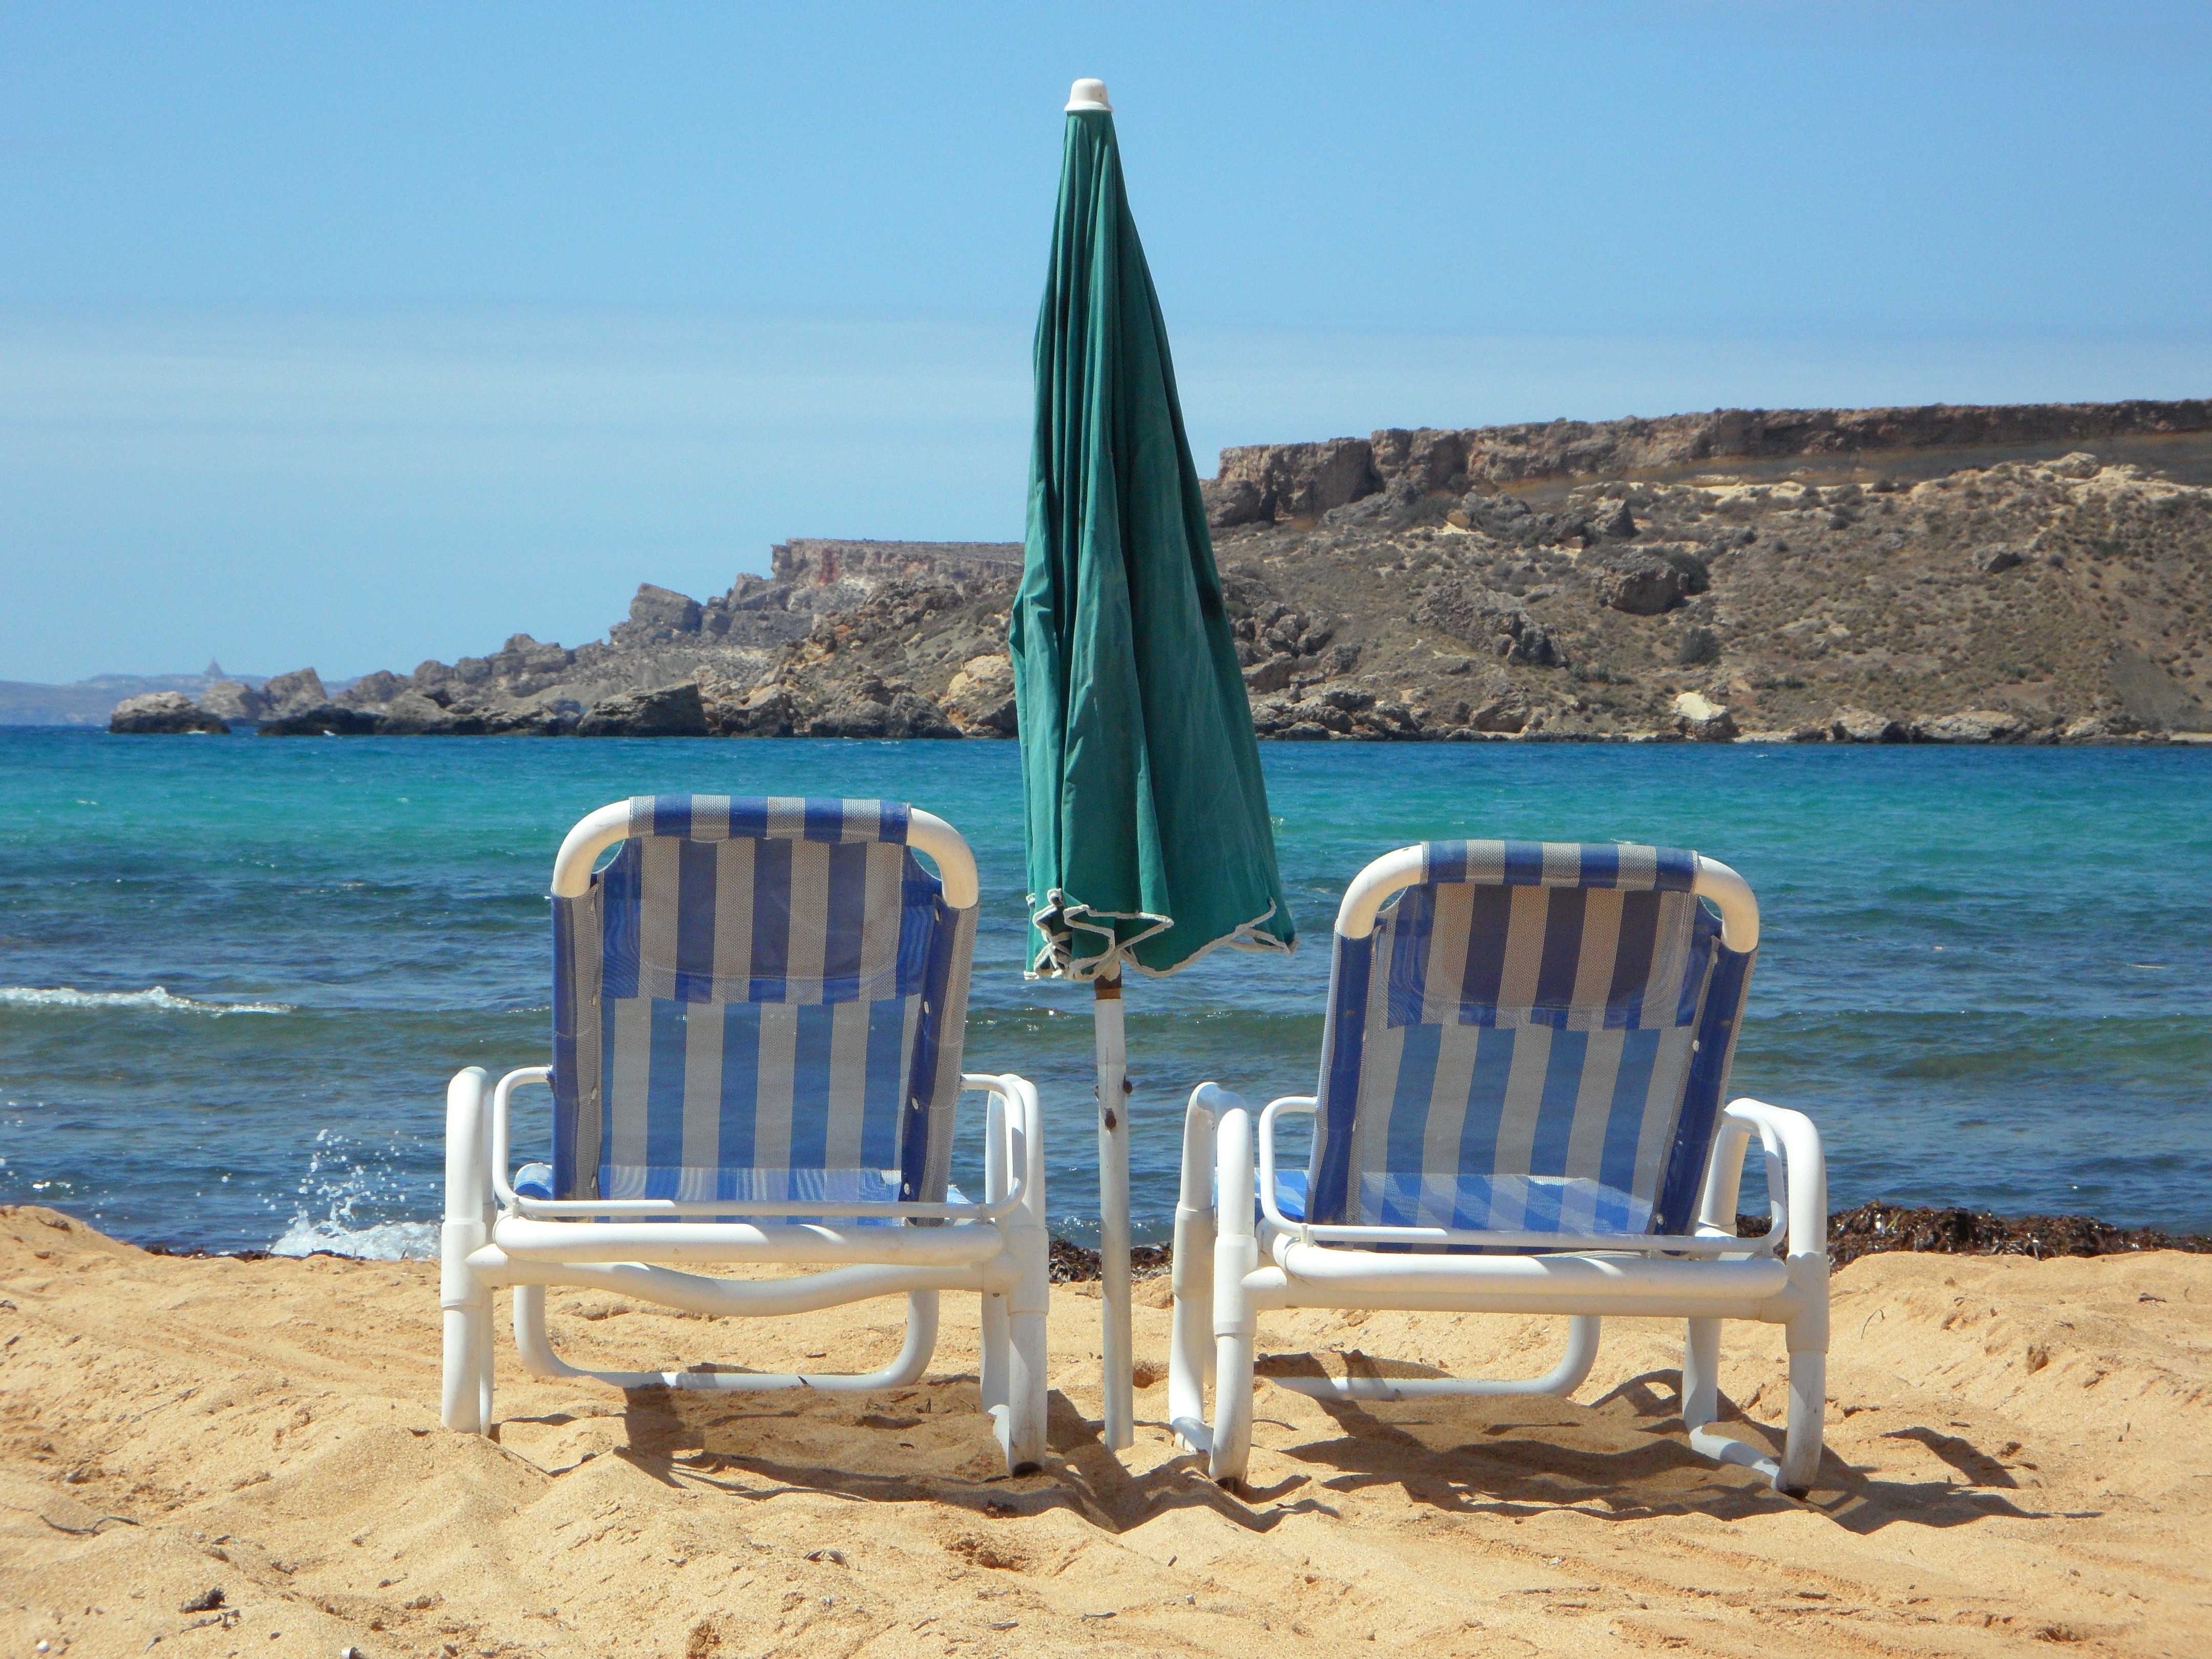
beach, sea, coast, sand, ocean, wood, shore, chair, view, vacation, swimming pool, holiday, bay, furniture, body of water, pair, recovery, sun loungers